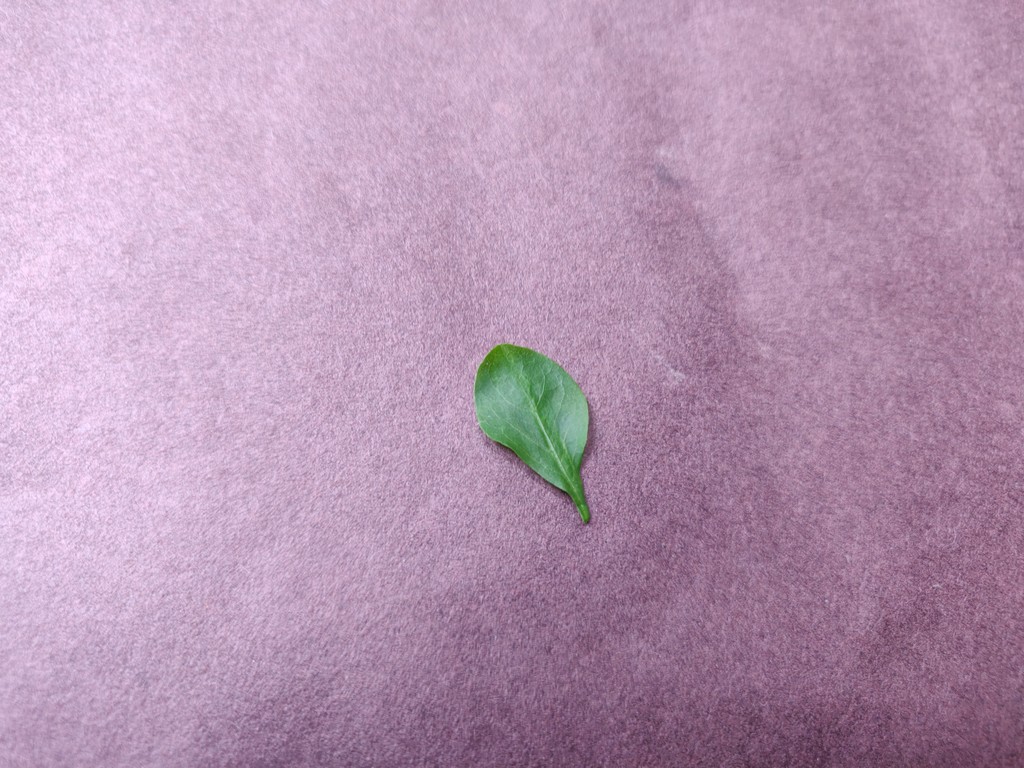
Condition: Healthy
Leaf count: single
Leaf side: front